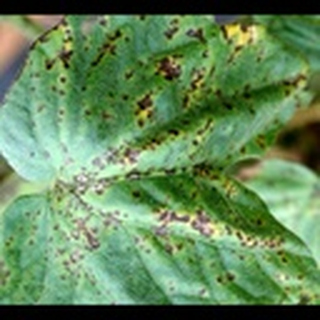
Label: cotton_bacterial_blight